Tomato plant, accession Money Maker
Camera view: tilt-top (135 deg); turntable rotation: 60 degrees
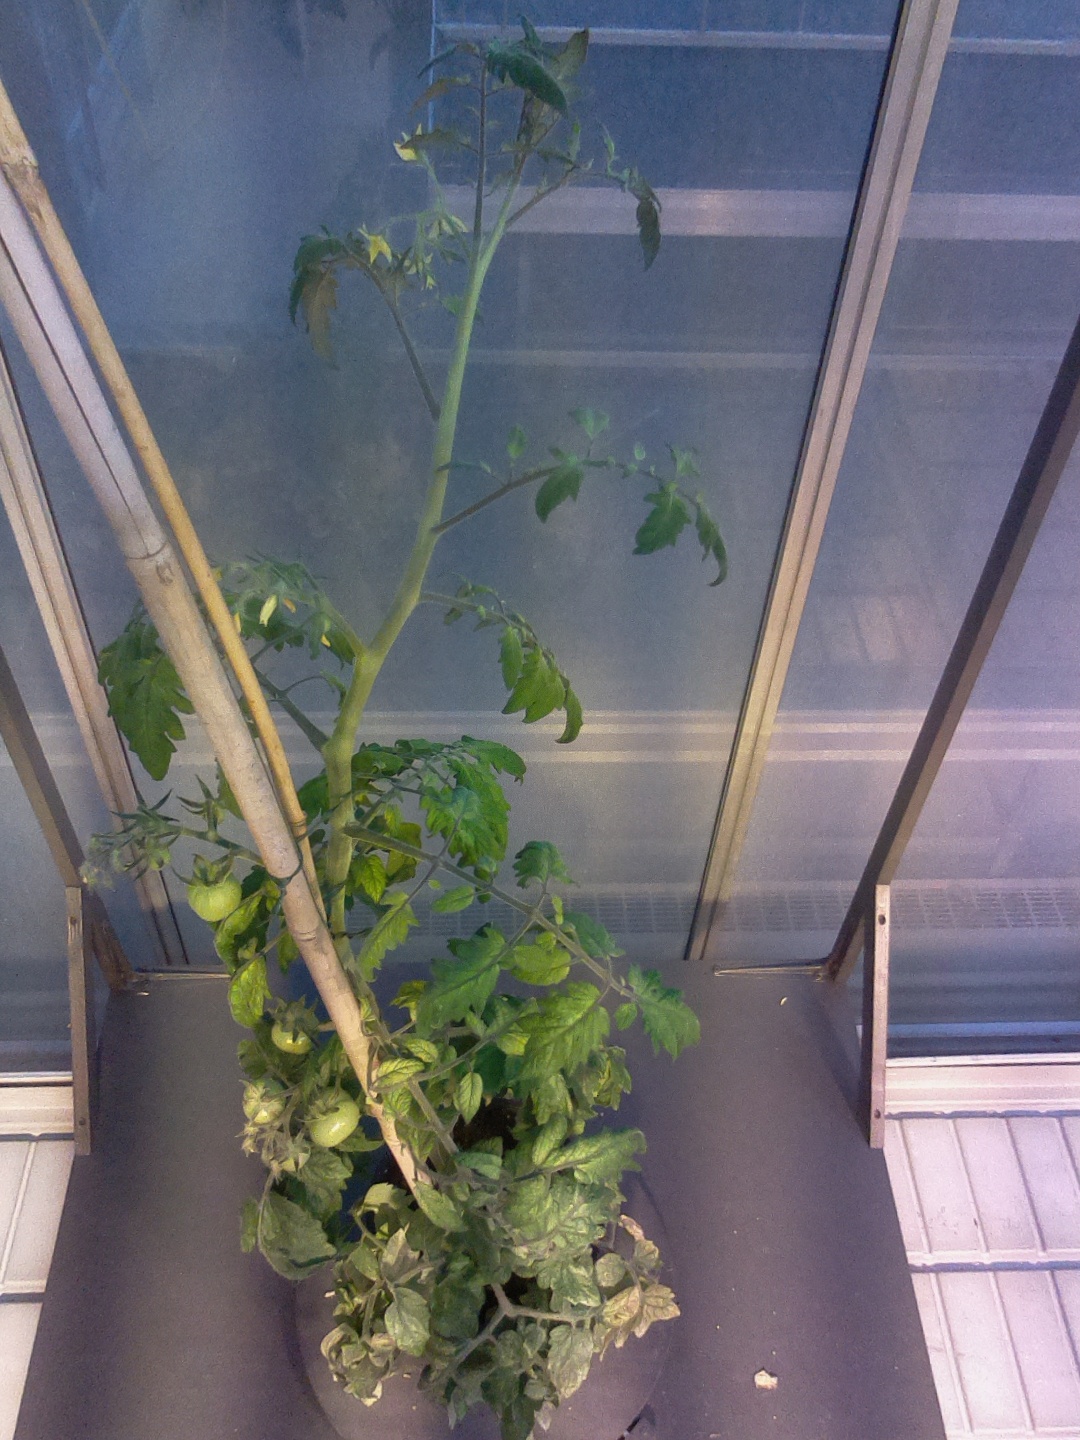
BBCH growth stage 75: 50%-60% of final fruit size